Royal Croatian Home Guard

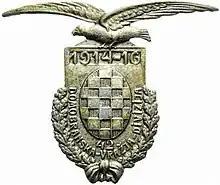
Badge of the 42nd Home Guard Infantry Division.

In August 1914, the 42nd Home Guard Infantry Division consisting of the 25th, 26th, 27th and 28th Home Guard Infantry regiment under the command of Stjepan Sarkotić took part in the Serbian campaign, together with the 104th Landsturm (pučko-ustaška) Brigade under the command of . In late 1918, elements of various Royal Croatian Home Guard regiments took part in occupation of Međimurje.